Boro language (India)

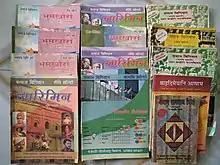
Boro-language textbooks for secondary schools written in Devanagari script

The Devanagari script for Boro was an unexpected development and it was not immediately accepted by the wider Boro community. The BSS failed to implement the use of the Devanagari script, and writers continued to use the Assamese/Bengali and Latin scripts. In 1982, ABSU included the demand of the Latin script in Boro schools in its charter of Demands. Following an expert committee report, constituted by BSS, the Bodoland Autonomous Council adopted a resolution to use Latin script in its territory, which the Assam Government too accepted.